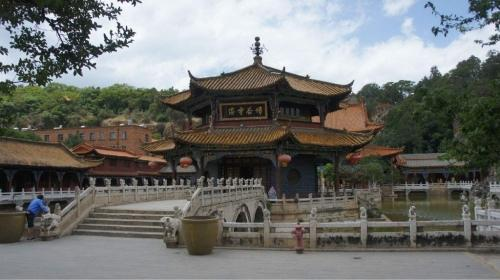
地标名称：圆通禅寺
所在城市：杭州市·桐庐县